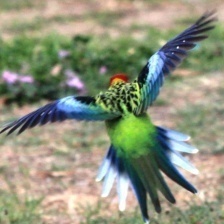
Species: EASTERN ROSELLA
Scientific name: PLATYCERCUS EXIMIUS